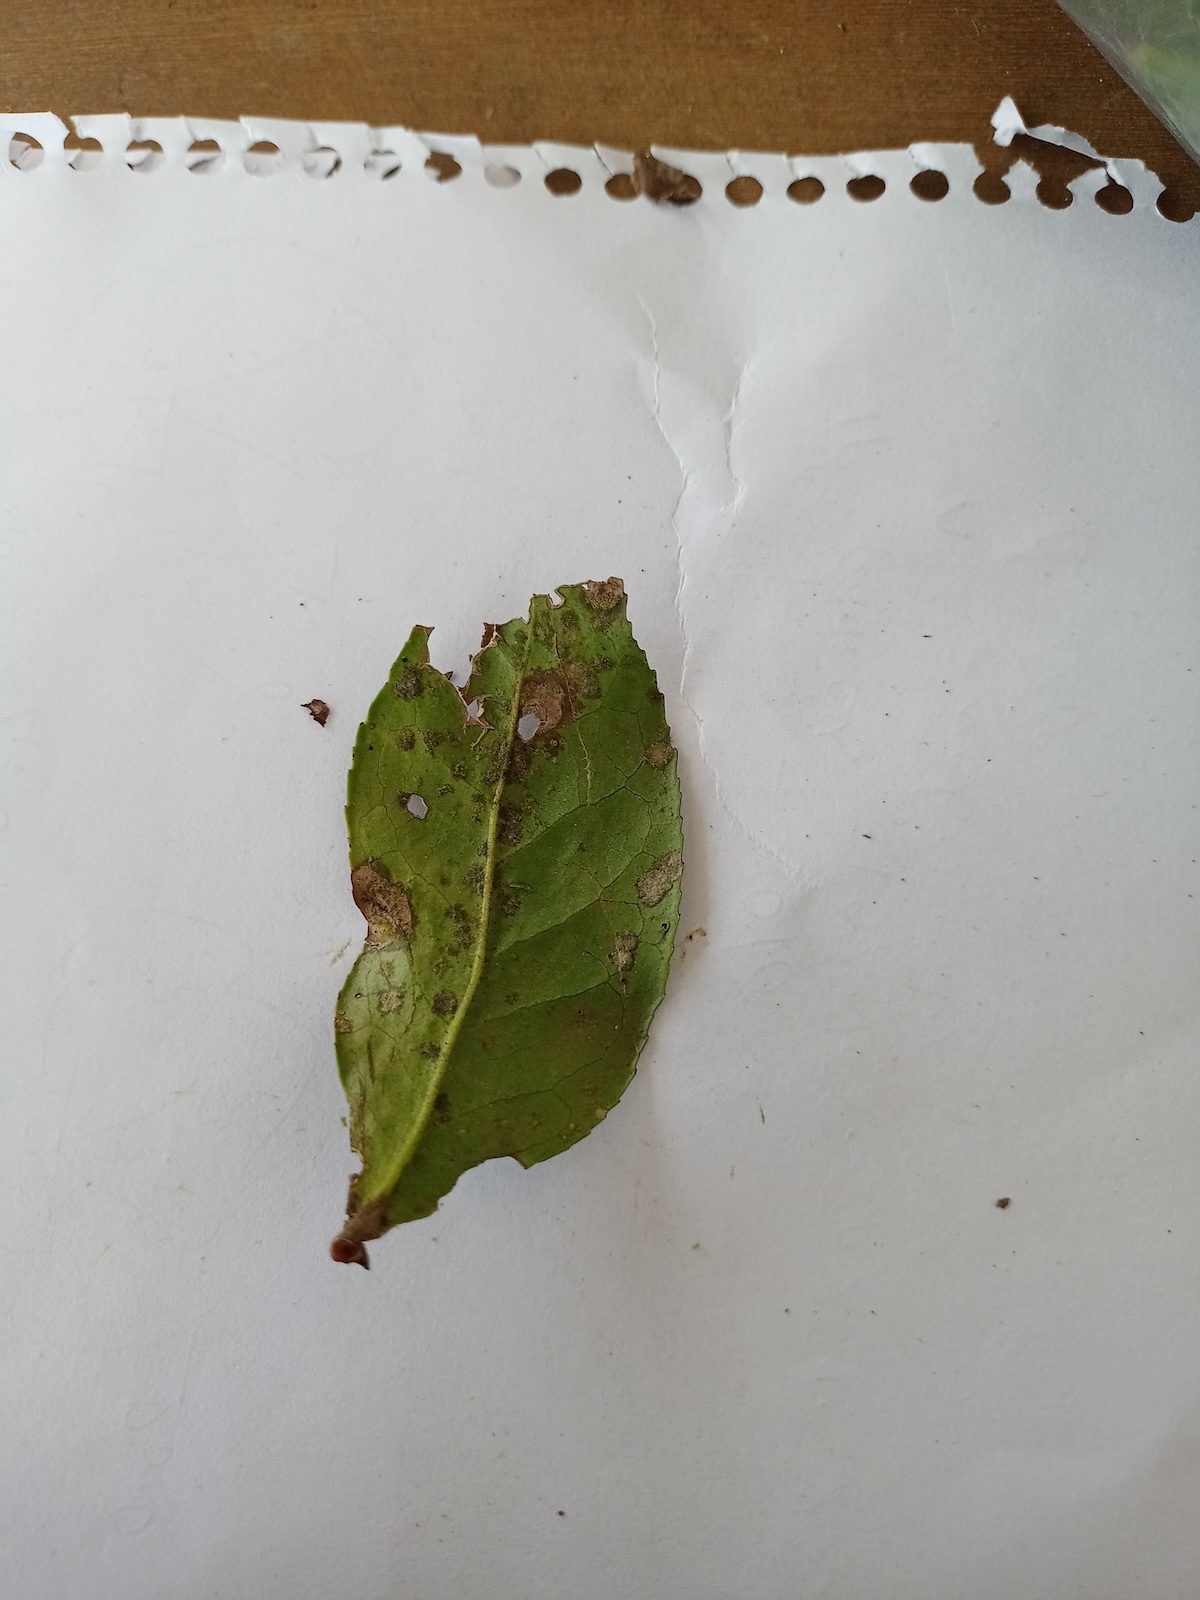
Label: Brown Blight